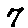
Label: 7